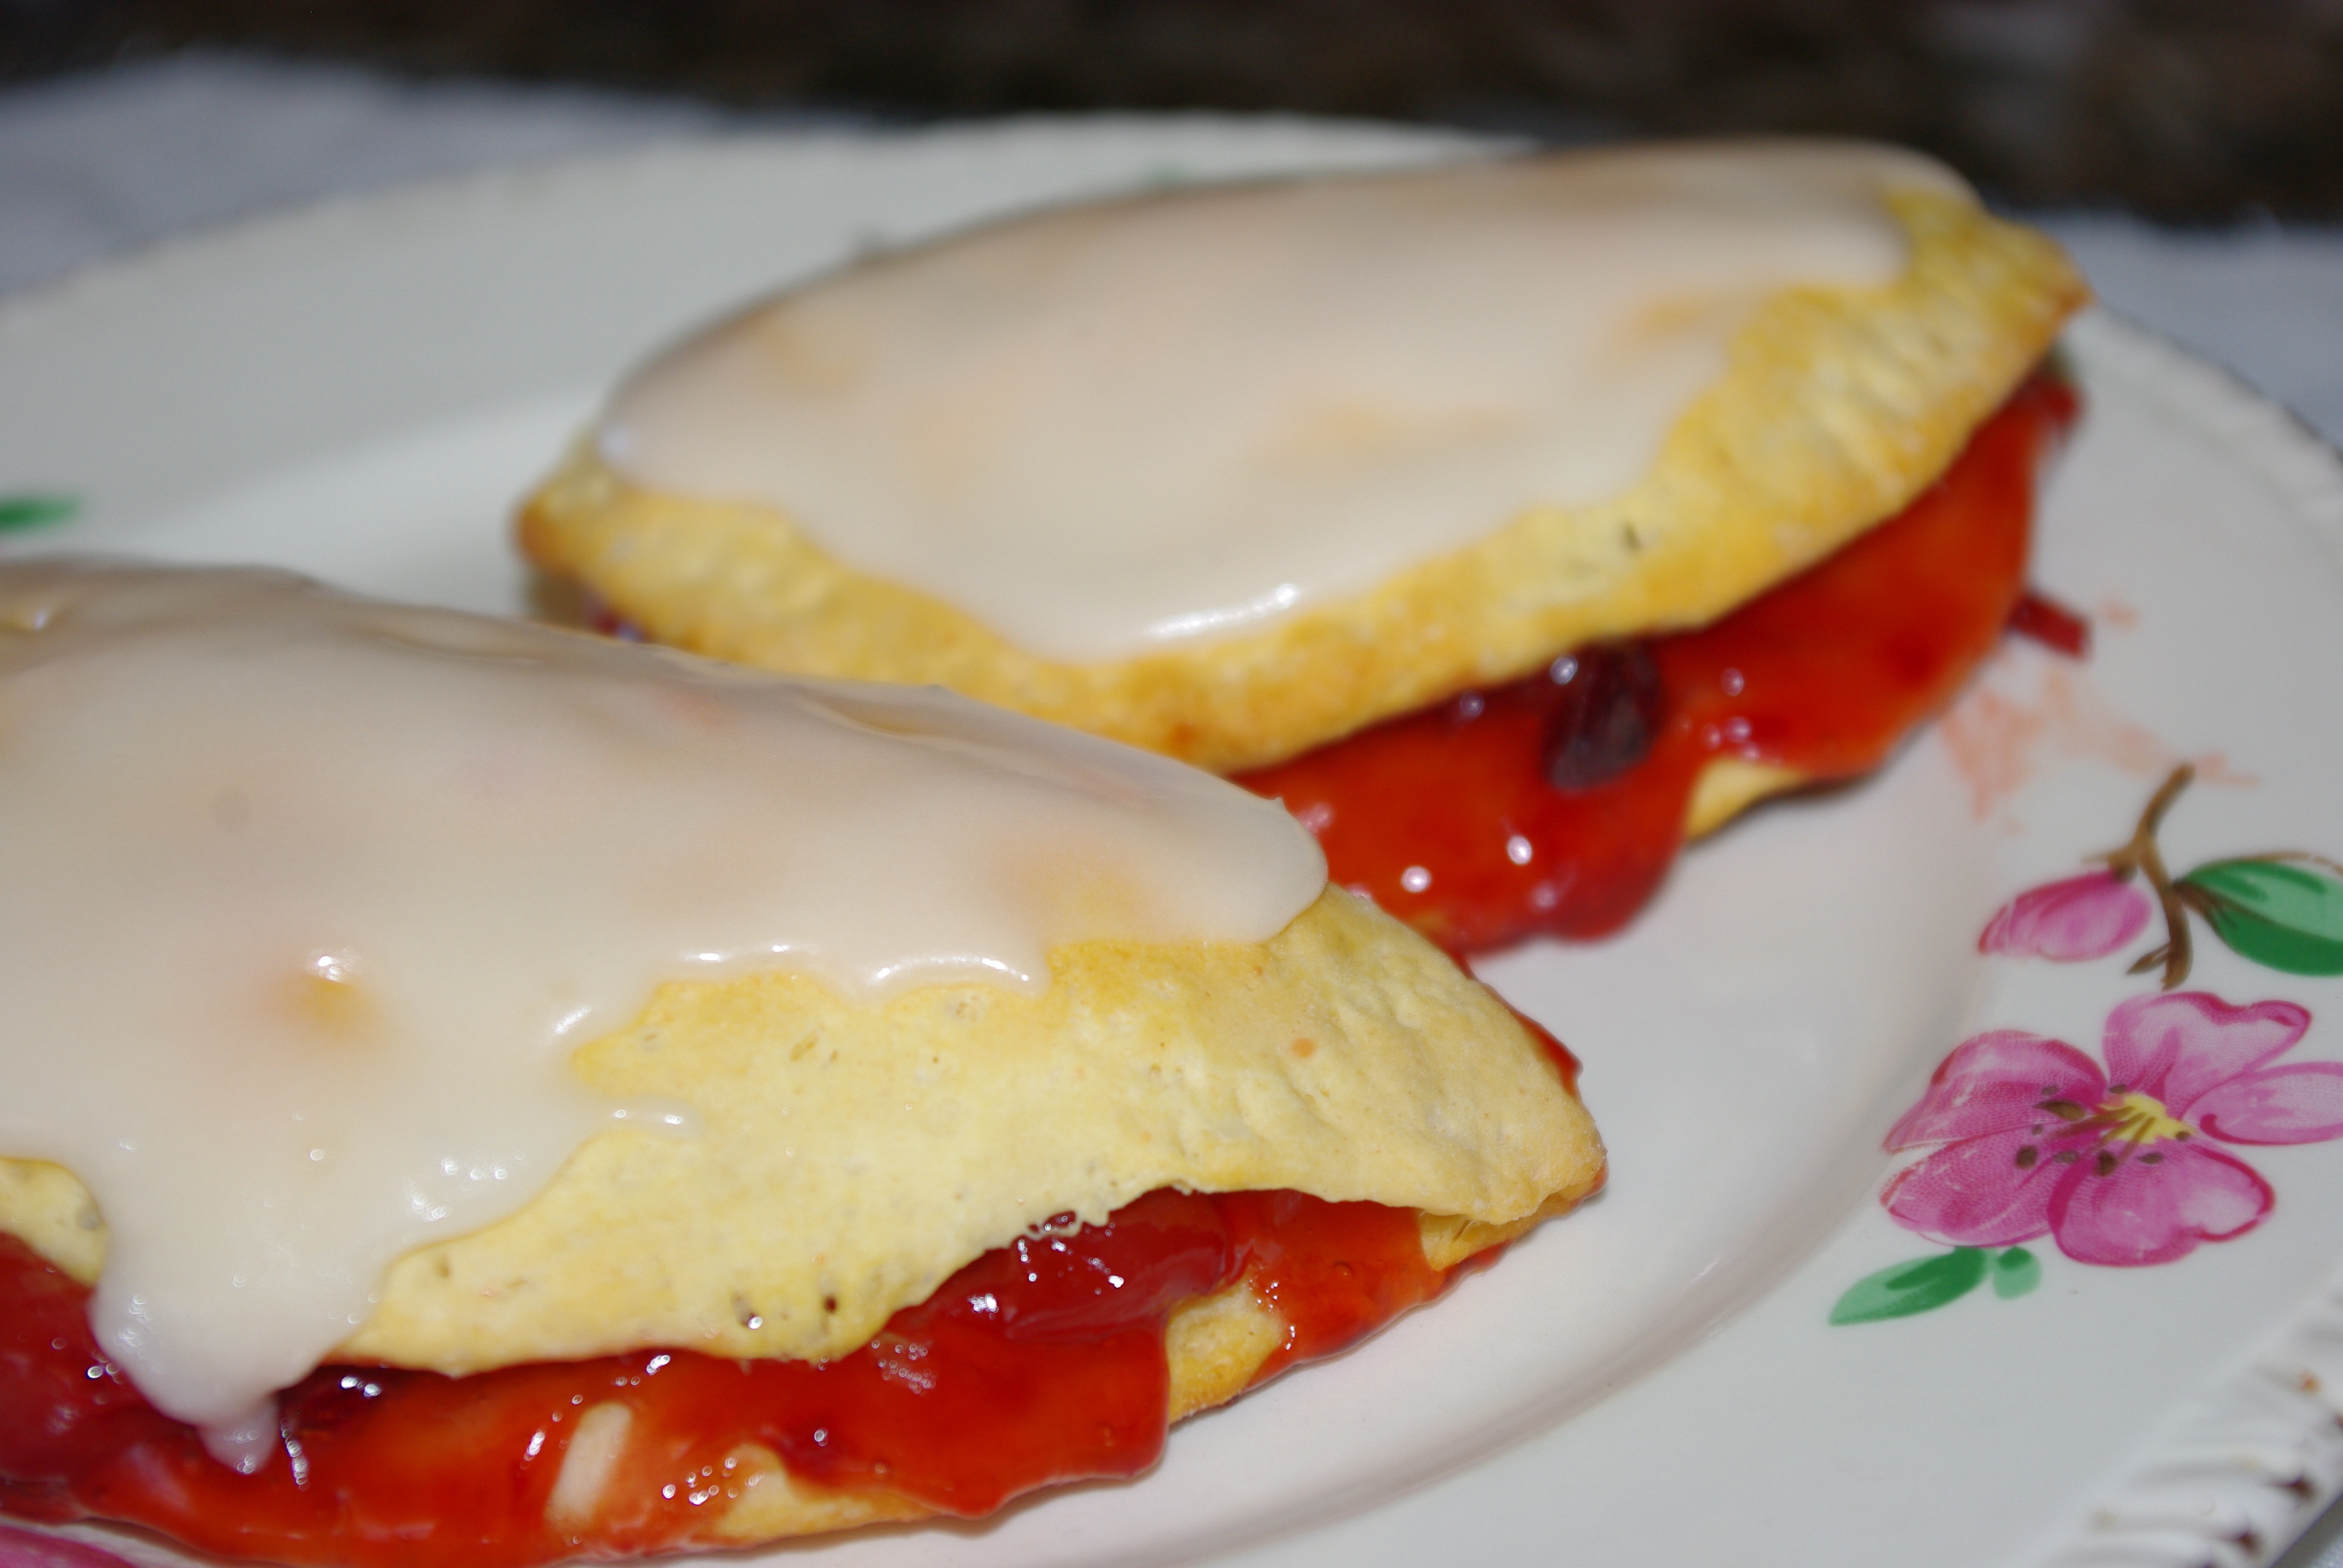
dish, meal, food, produce, breakfast, dessert, cuisine, cherry pie, eggs benedict, sweets, desserts, scone, baked goods, pancakes, breakfast sandwich